Maria Kirilenko

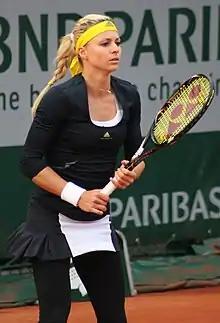
Kirilenko at the 2013 French Open

Beginning her season at the Sydney International, Kirilenko lost in the second round to third seed Sara Errani. Seeded 14th at the Australian Open, Kirilenko made it to the fourth round where she lost to third seed Serena Williams.